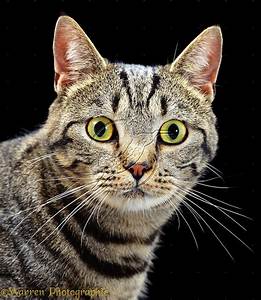
Label: gatto